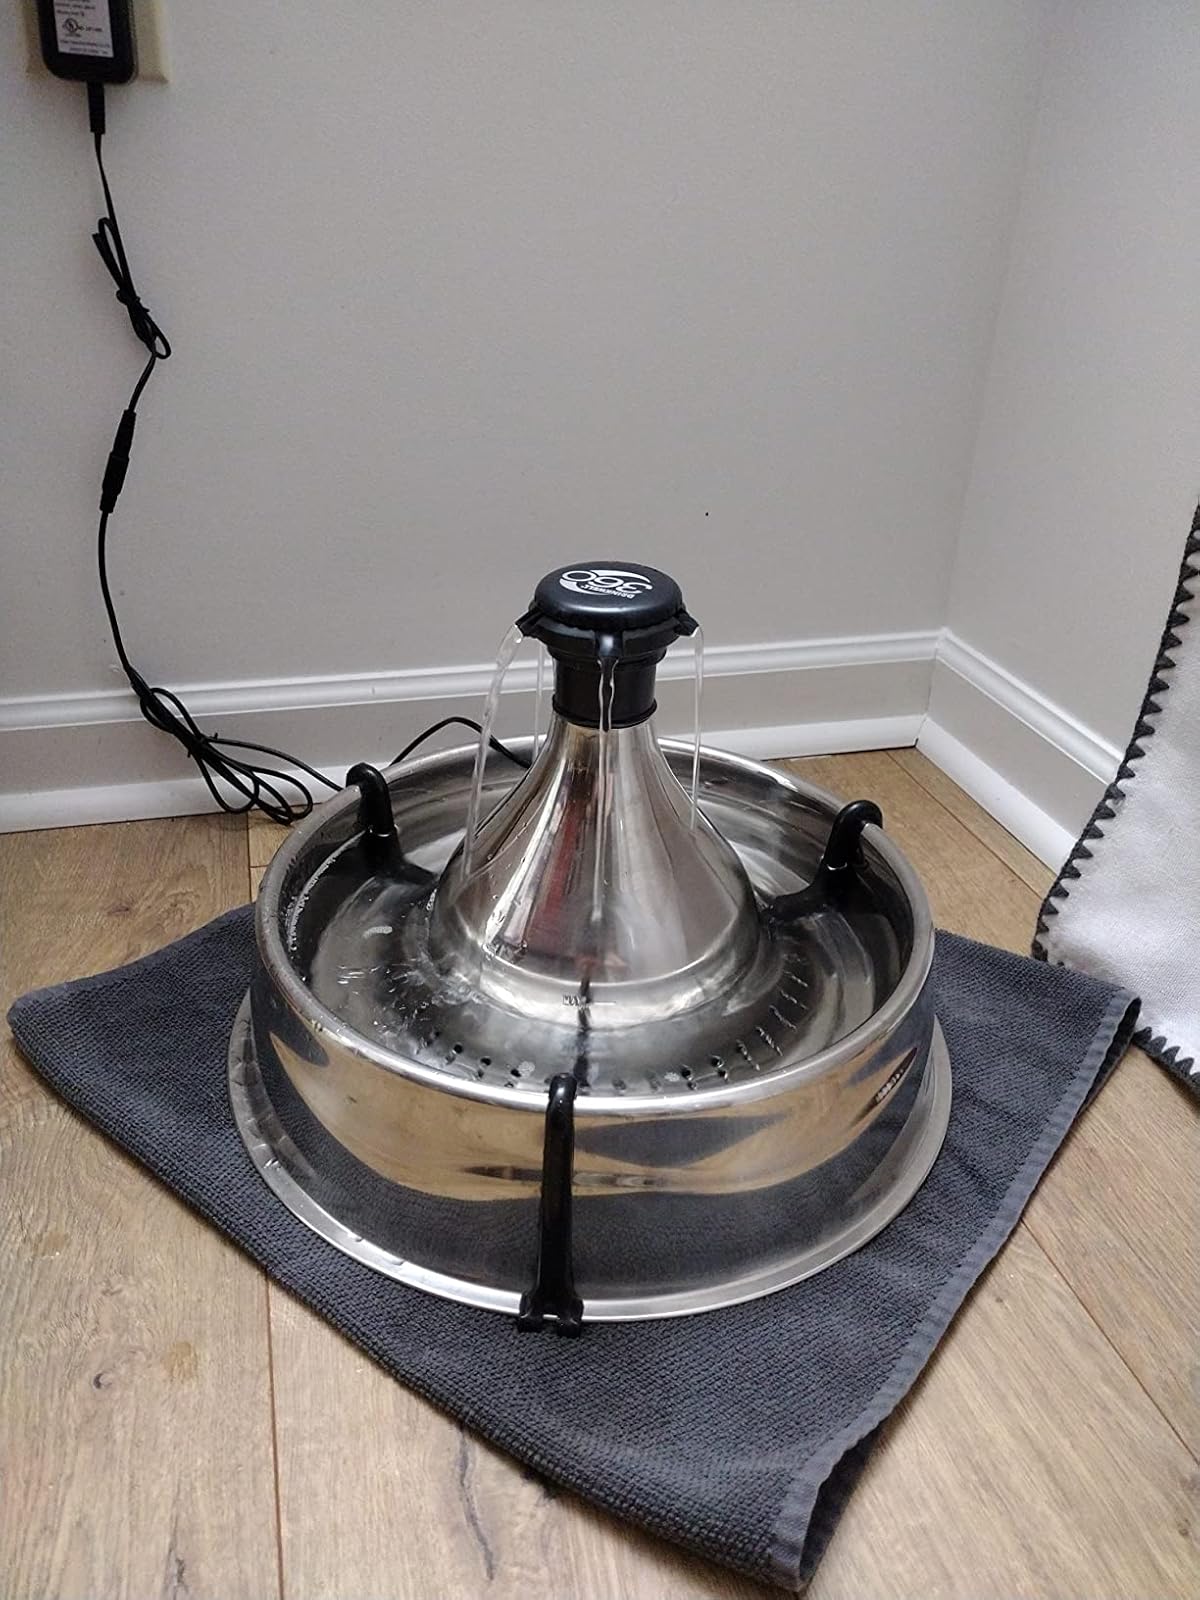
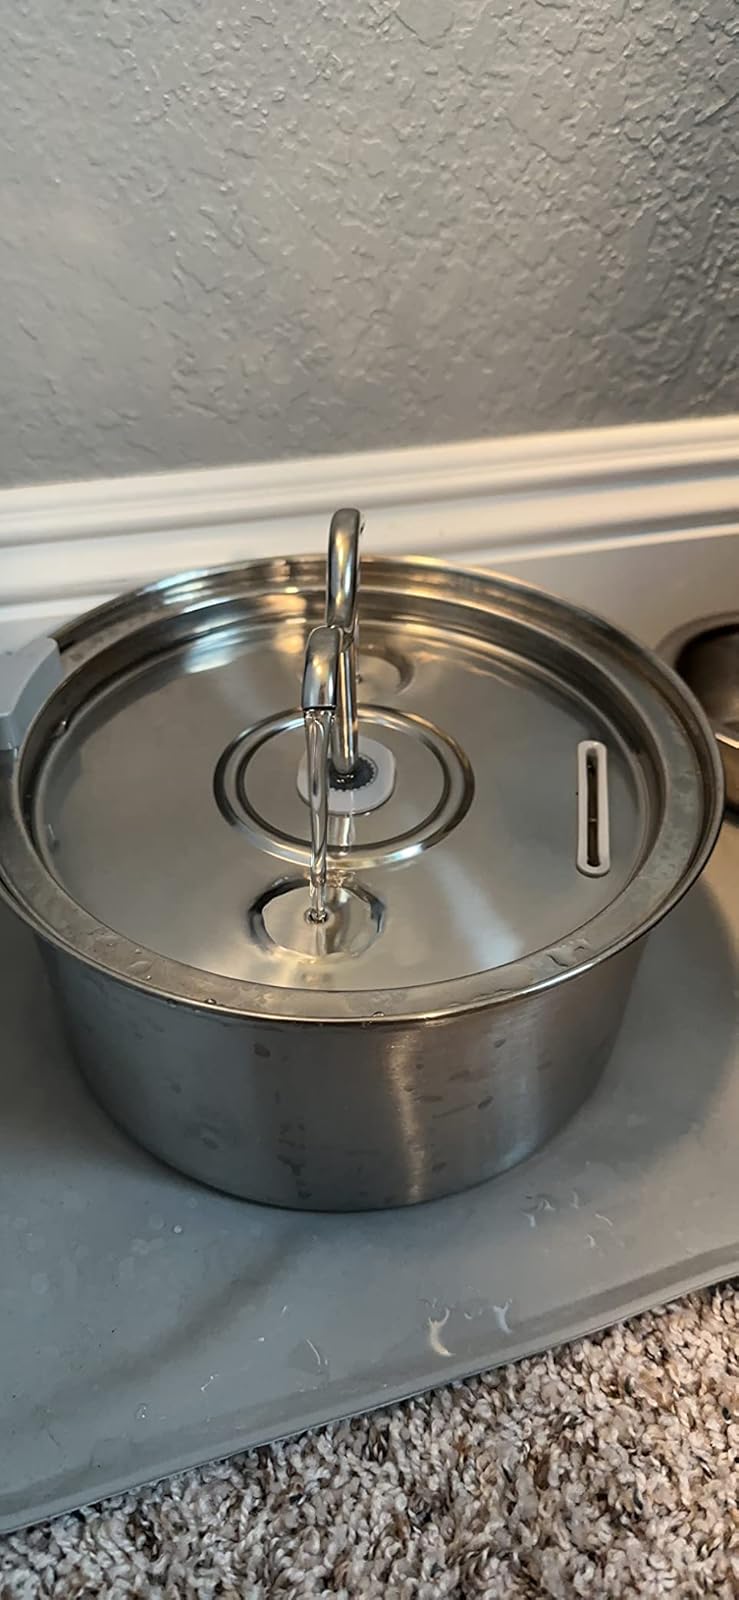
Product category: items_bowl
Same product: no